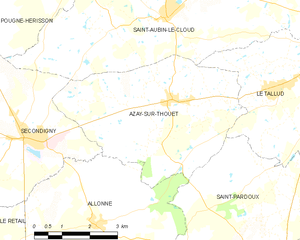
Carte des communes françaises Azay-sur-Thouet